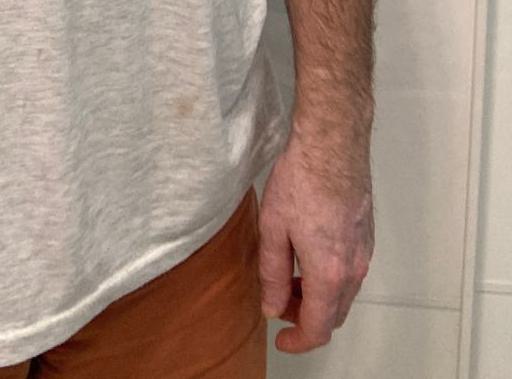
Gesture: no_gesture